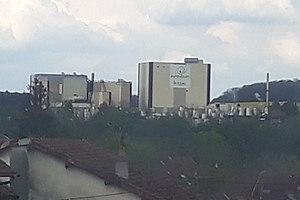
Usine Eurosérum
Eurosérum est une entreprise de production de lactosérum créée en 1973 à Port-sur-Saône, en Haute-Saône. Il s'agit de l'un des principaux acteurs mondiaux sur le marché des poudres de lactosérum déminéralisé, un ingrédient utilisé notamment pour la fabrication de lait infantile. La société se développe rapidement à l’international et commercialise près de 75 % de sa production vers plus de 80 pays. L’activité d’Eurosérum est, à 100 %, orientée vers la vente aux entreprises.